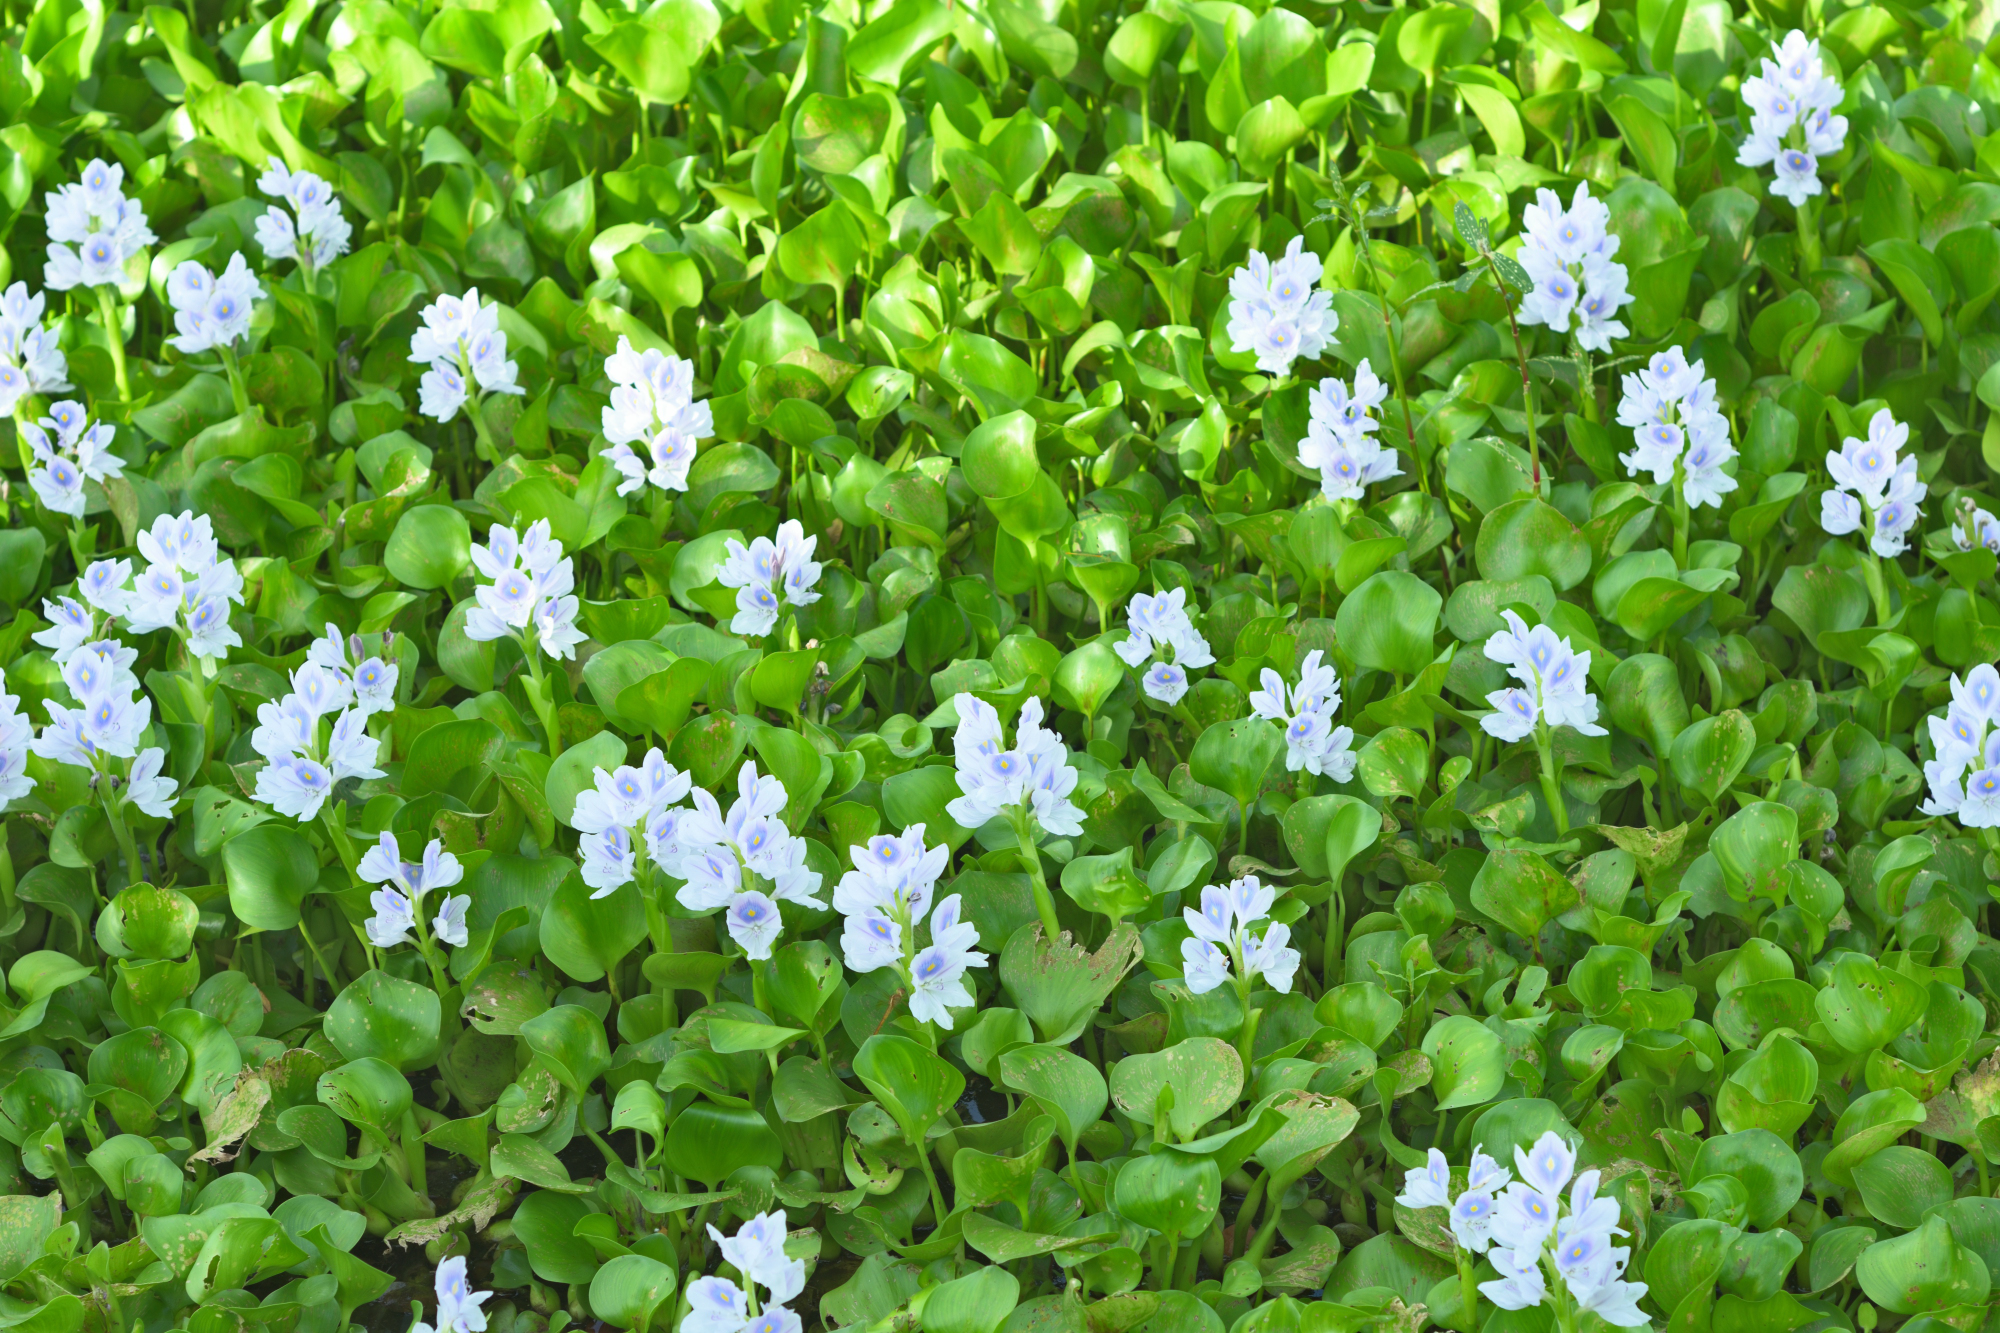
Water Hyacinth - Khurushkul Pond, Bangladesh
Water hyacinth (Eichhornia crassipes) coverage in a freshwater pond near Khurushkul, Cox's Bazar, Bangladesh. Photographed on 9 August 2026 during the monsoon season. Follow-up survey of the pond documented in the June 2026 water lily / water hyacinth dataset.
Location: Khurushkul, Cox's Bazar, Chattogram, Bangladesh
Keywords: water hyacinth, Eichhornia crassipes, invasive aquatic plant, pond, freshwater wetland, monsoon, Bangladesh, Khurushkul, Cox's Bazar, botanical photography, aquatic vegetation, golamrob